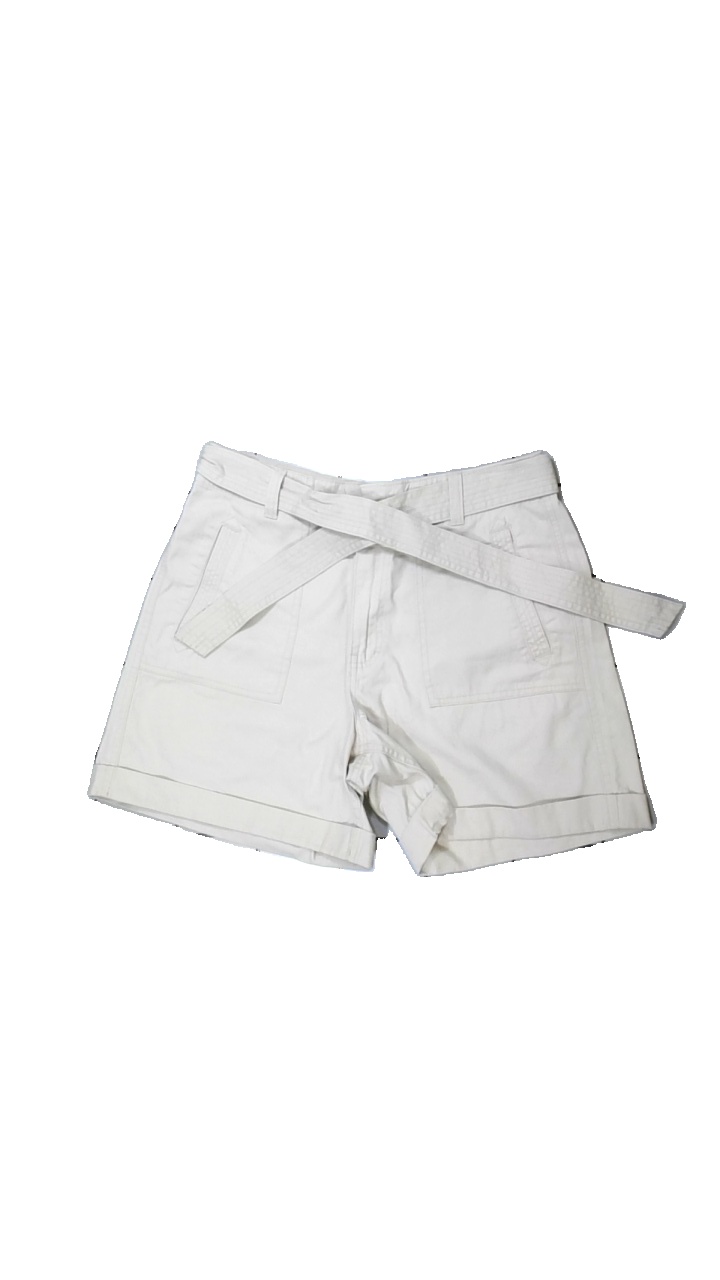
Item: Shorts (Ladies)
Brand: Kappahl
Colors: Beige
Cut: Regular
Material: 100% cotton
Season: All
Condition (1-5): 4
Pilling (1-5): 5
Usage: Reuse
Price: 50-100